Africam Safari

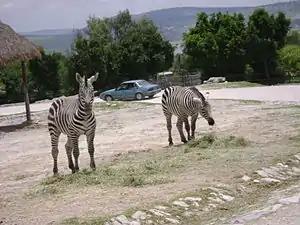
Grant's zebras at Africam Safari

Visitors to the park become immersed in the animal habitats, which very closely resemble the wild. The animals roam freely and the visitors can observe them from their own vehicles or the park's guided buses. Africam Safari has several habitats, including African Savannah, American steppes, Tropical Jungle, Mexican Forest, Tiger Lake, Lion Territory and walk-through adventure zone.